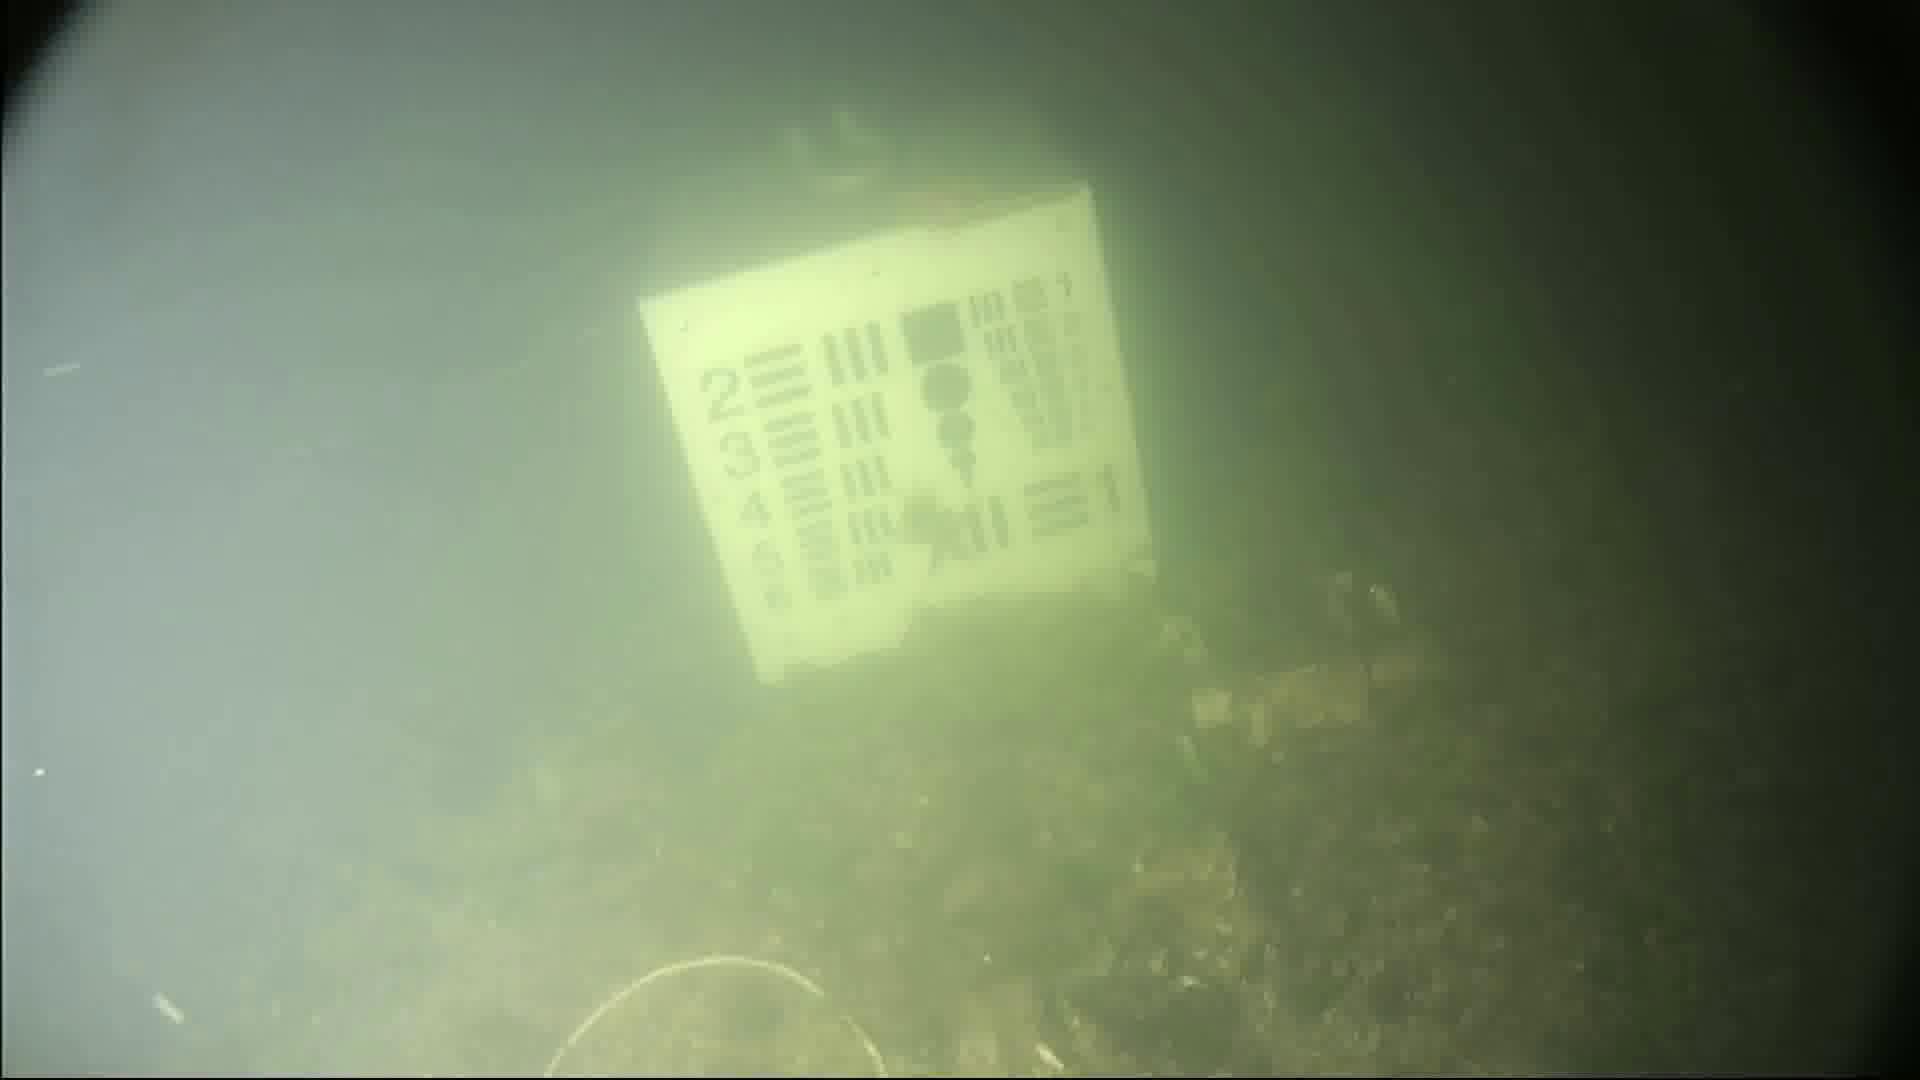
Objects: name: starfish